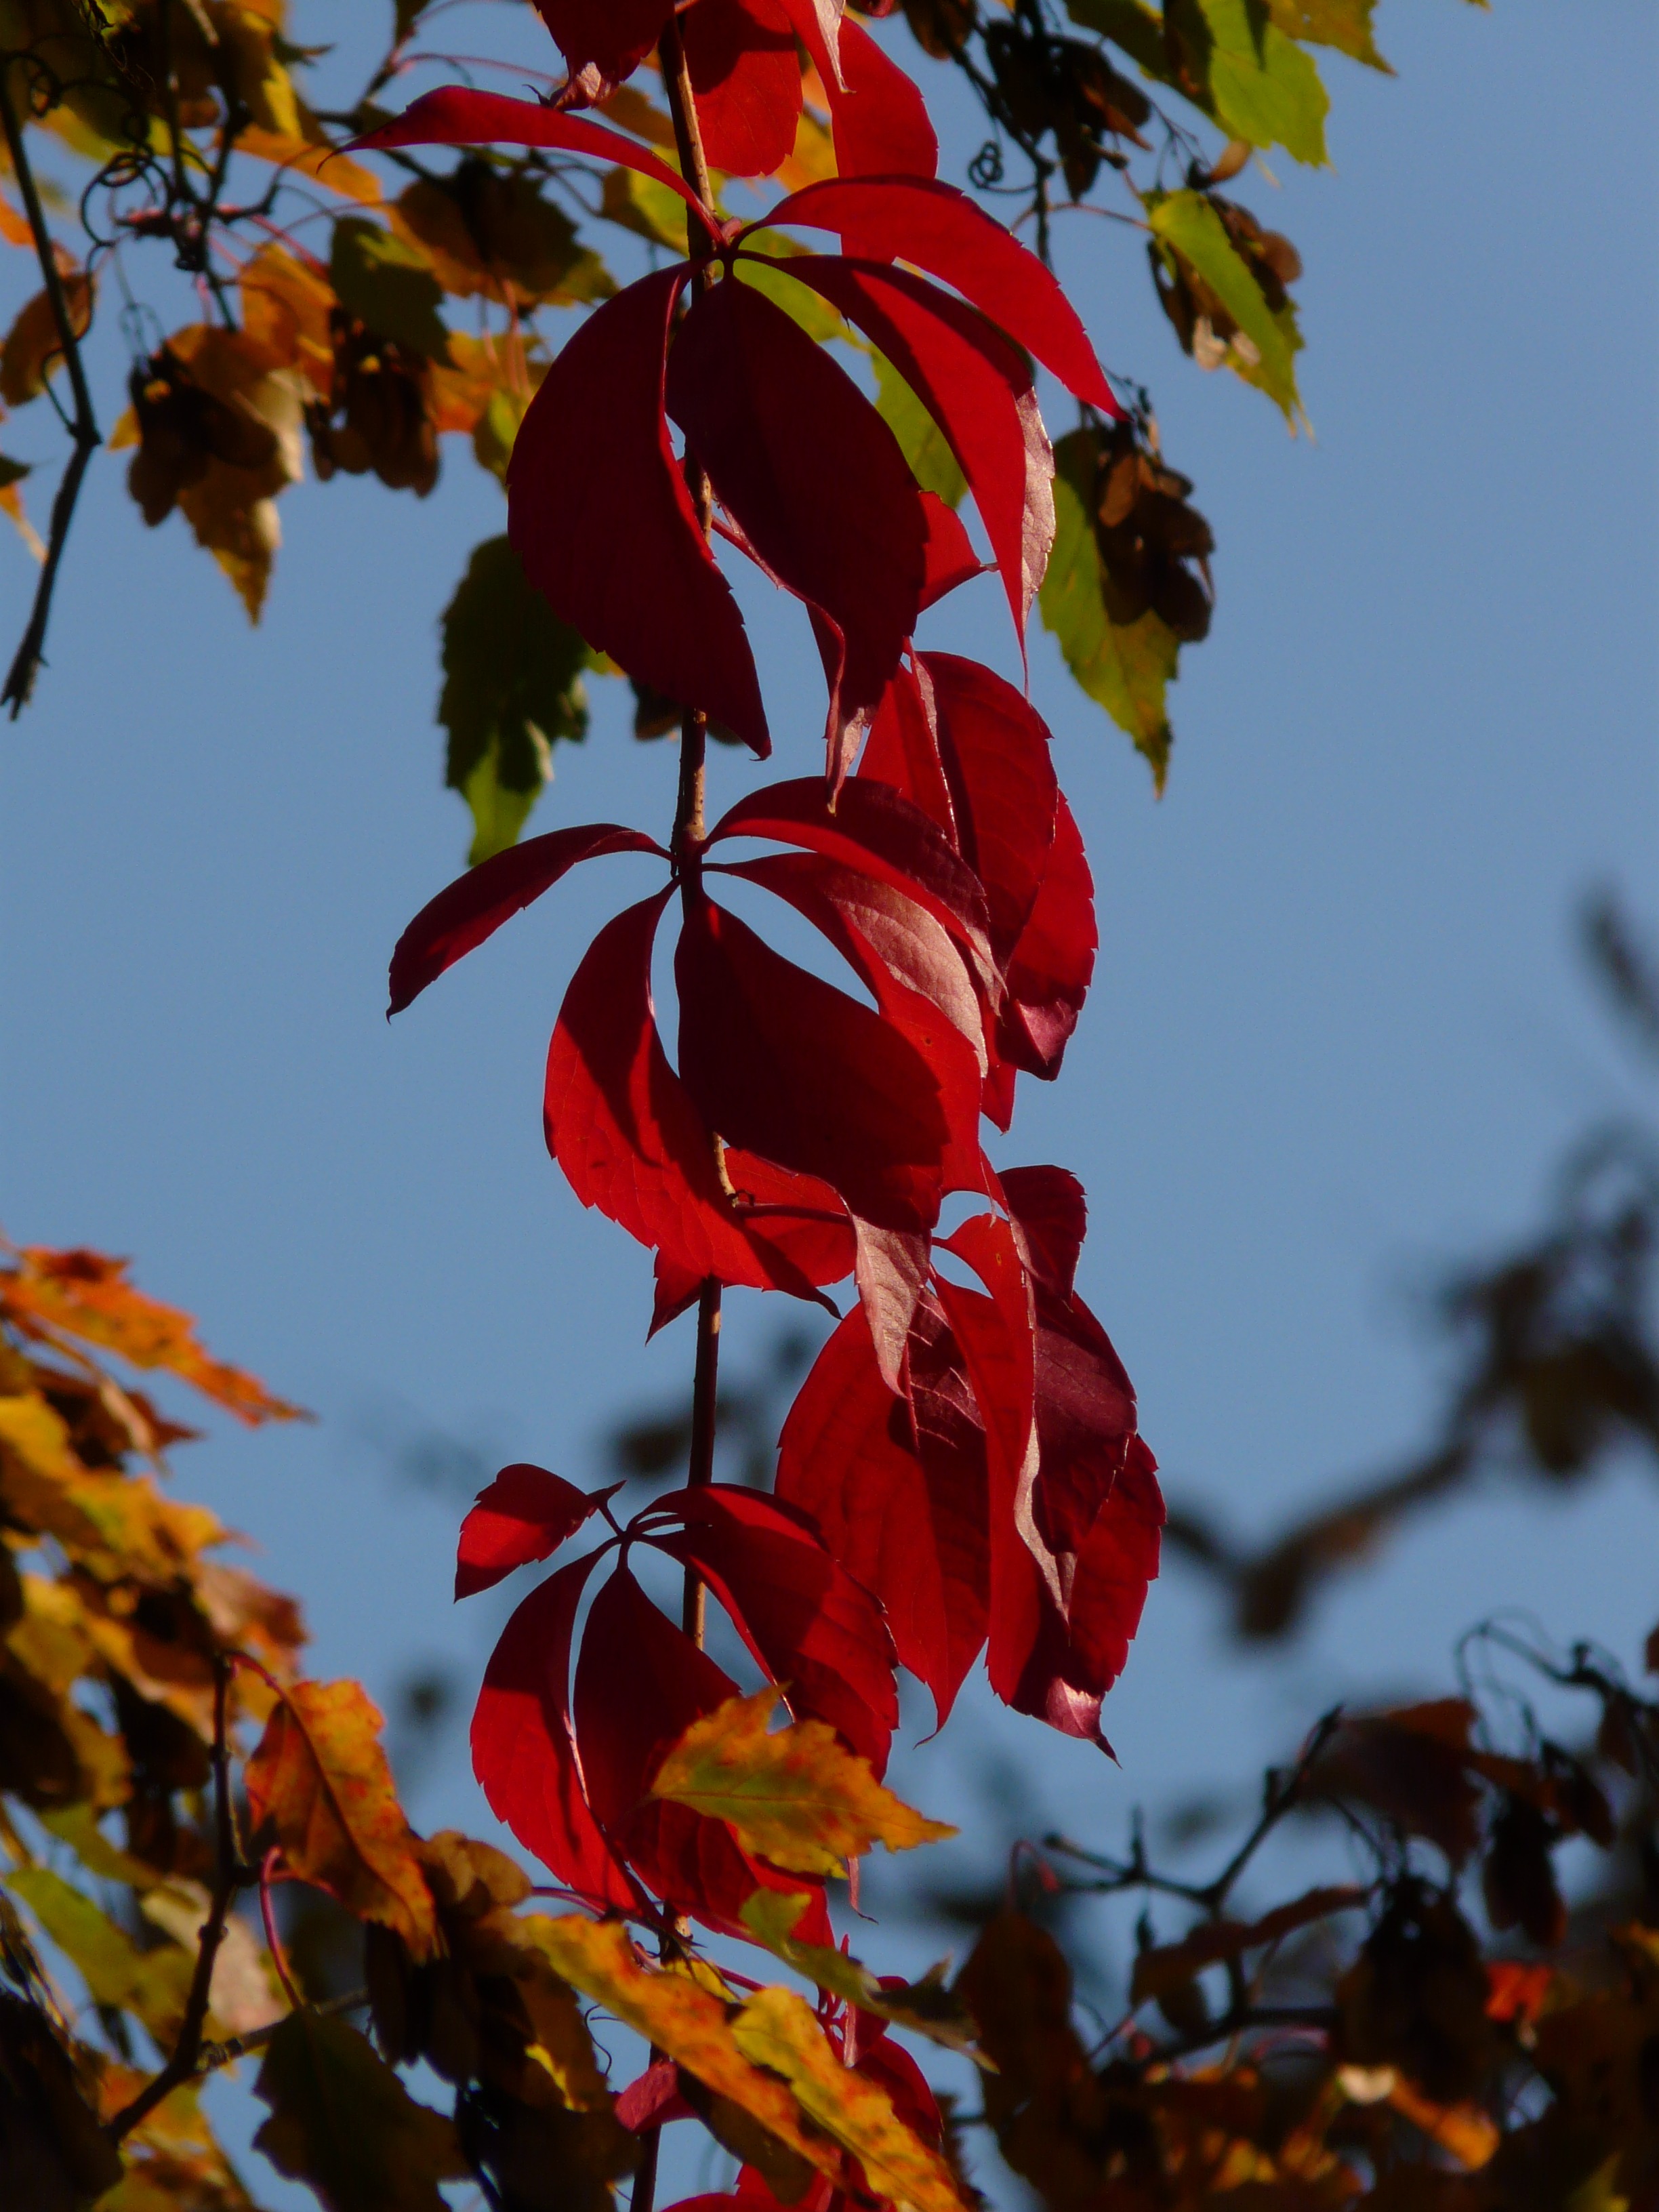
tree, nature, branch, plant, wine, sunlight, leaf, flower, red, color, autumn, botany, climber, flora, season, leaves, wine partner, vitaceae, grape crop, climbing mauerwein, ordinary jungfernrebe, woody plant, parthenocissus vitacea, parthenocissus inserta